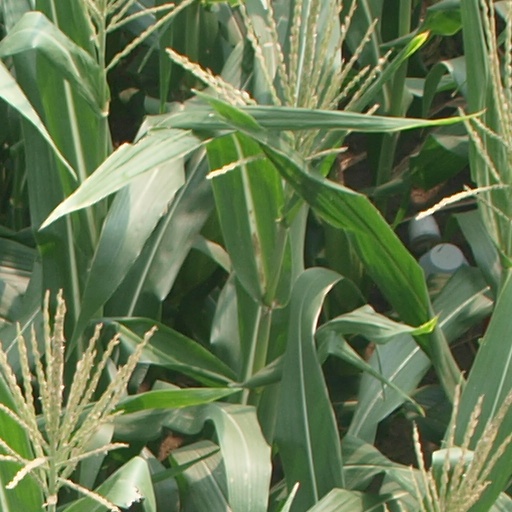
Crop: maize; corn